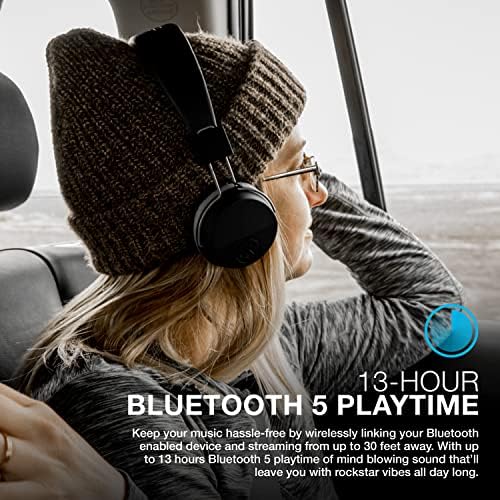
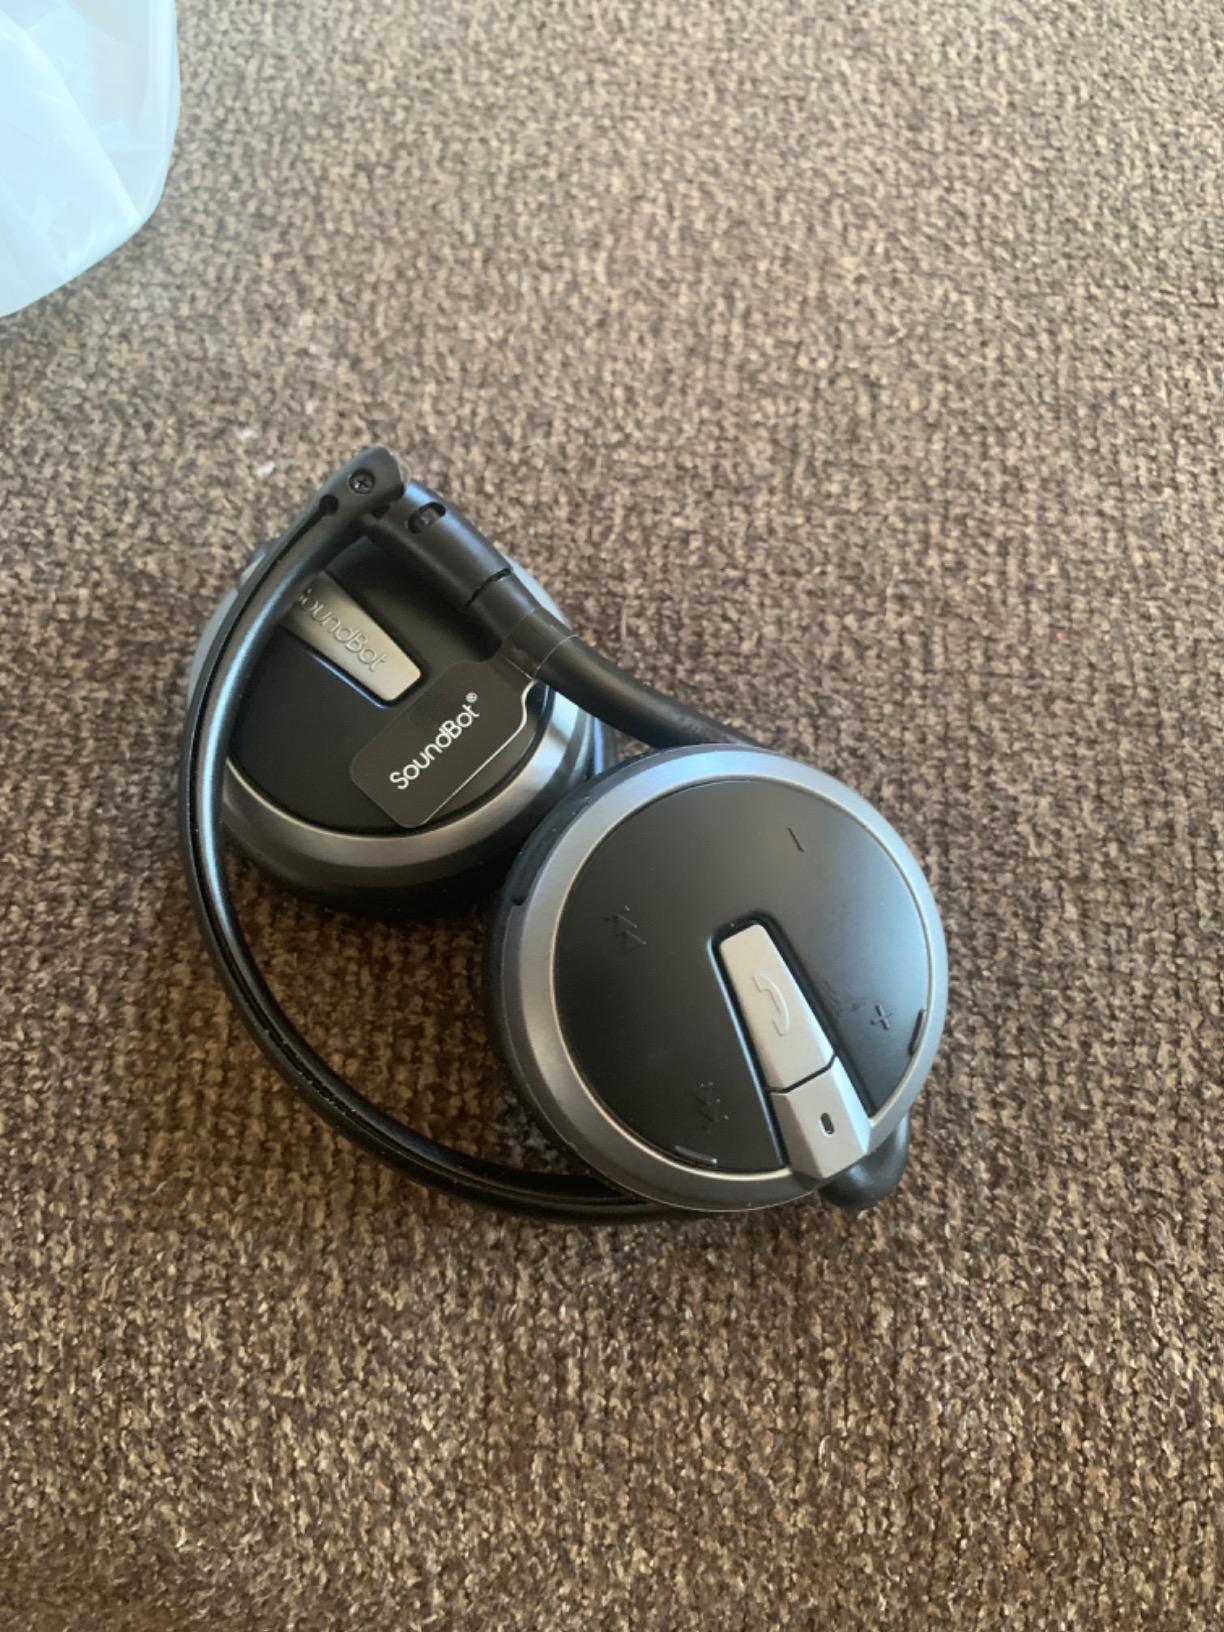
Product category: headphones
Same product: no